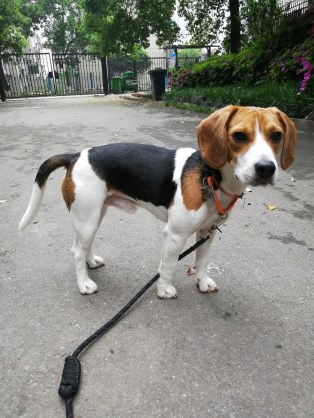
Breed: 276-n000113-beagle